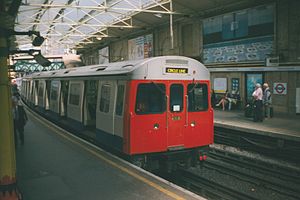
Farringdon Station / Dobbelt kørestrømsanlæg
Farringdon Underground-station i 2000.
Farringdon Station er en London Underground- og National Rail-station i Clerkenwell, lige nord for City of London, i bydelen Islington. Det er en af de mindre vigtige fjerntogsstationer i det centrale London, men dette vil ændres markant, når den bliver et vigtigt knudepunkt, men skiftemulighed mellem Londons to største infrastrukturprogrammer, Thameslink-programmet og Crossrail, der begge forventes fuldendt i 2018.